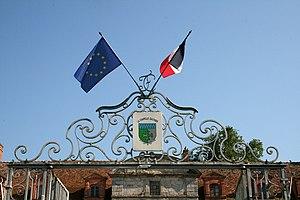
La Chapelle-Gauthier) ( Seine-et-Marne ), sommet du portail en fer forgé de l’ancien château orné du blason de la commune et portant les drapeaux européens et français.
La Chapelle-Gauthier est une commune française située dans le département de Seine-et-Marne en région Île-de-France.